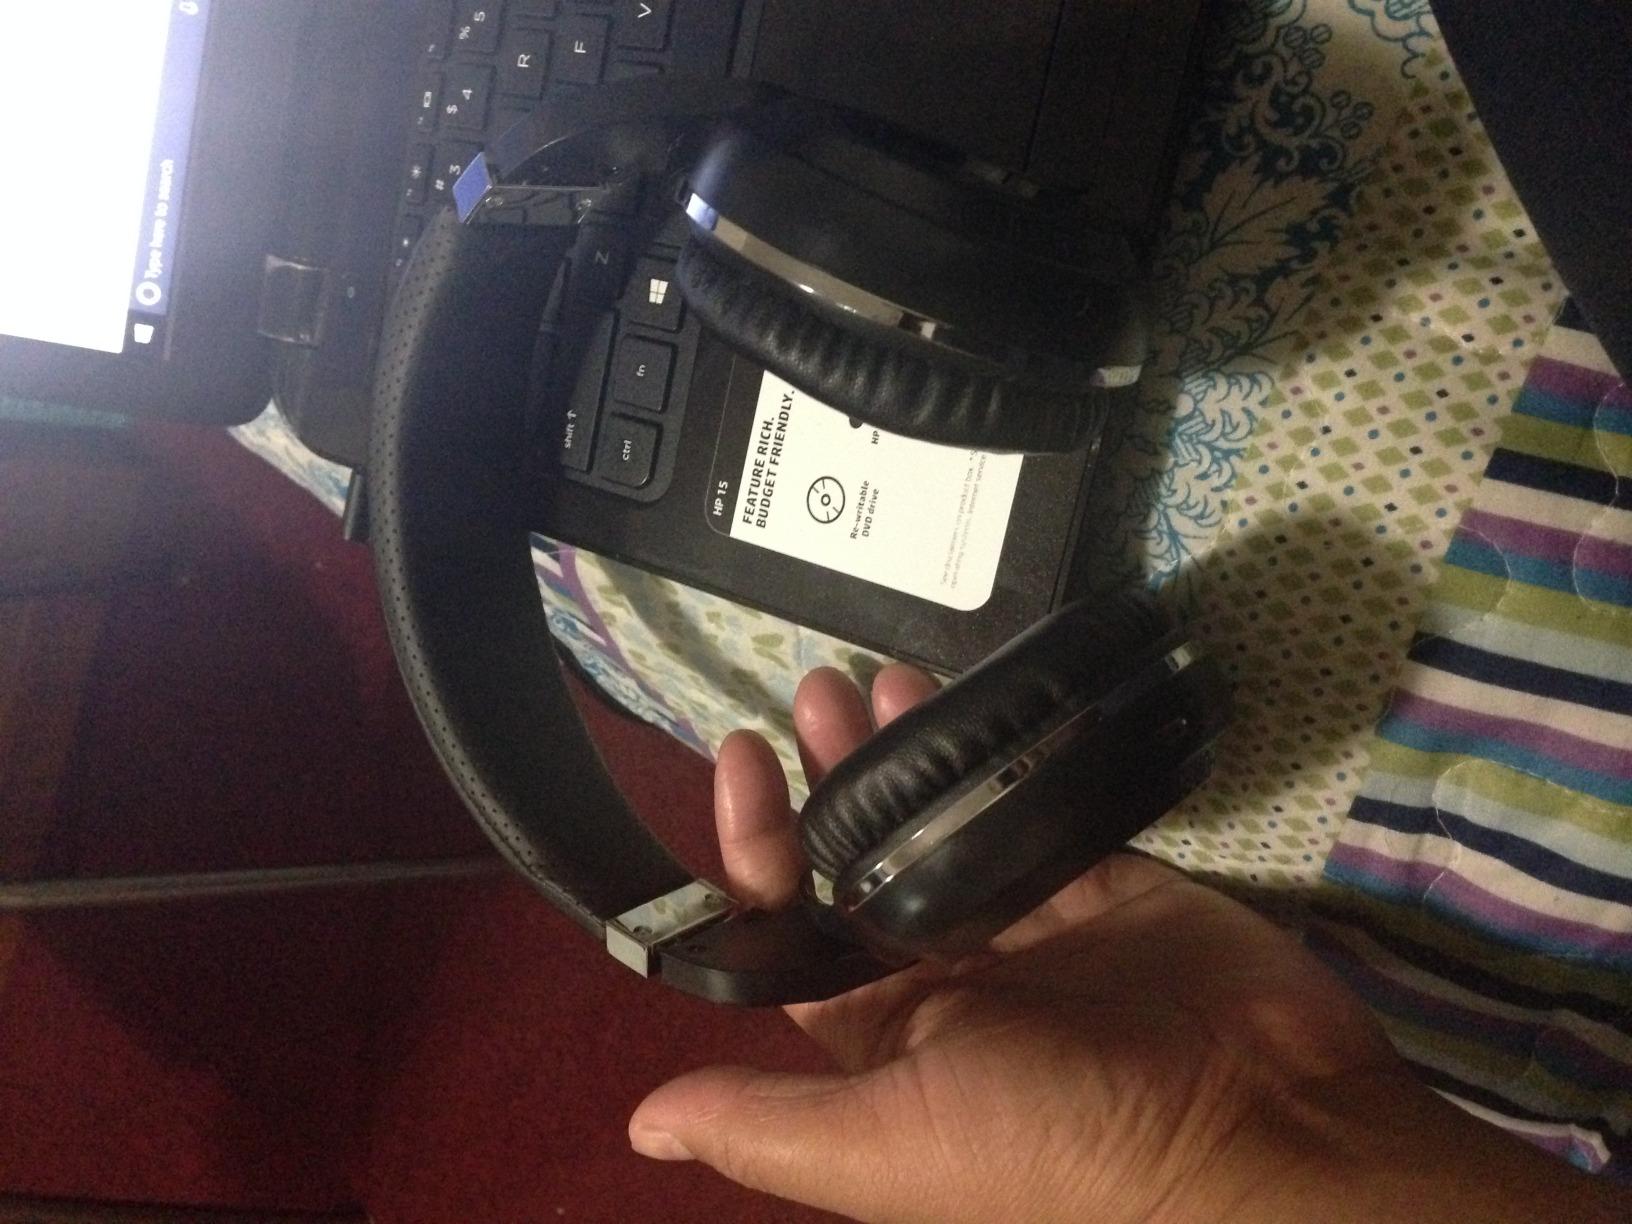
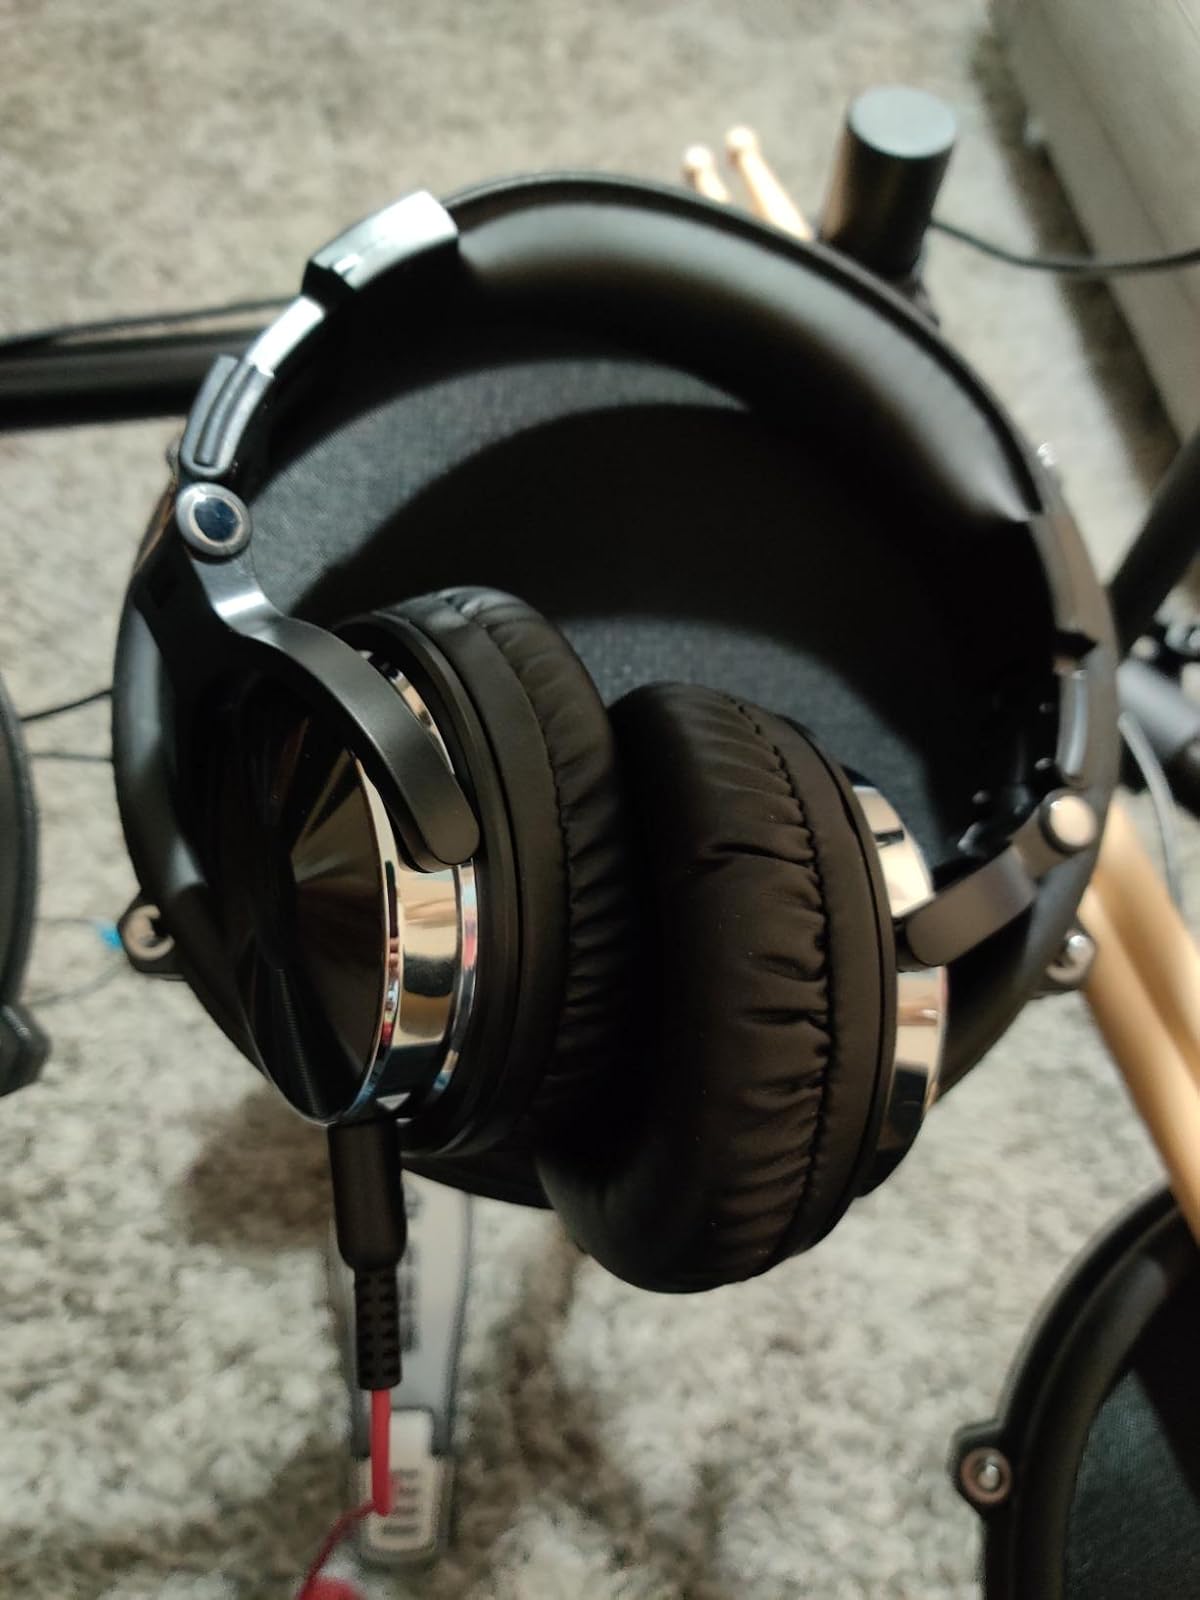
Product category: headphones
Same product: no